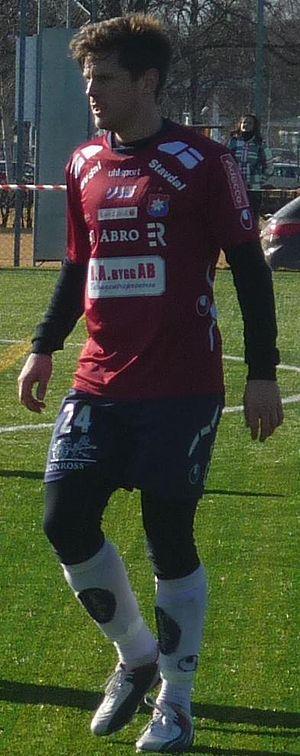
Sebastian Johansson est un footballeur suédois né le 4 septembre 1980 à Ulricehamn.